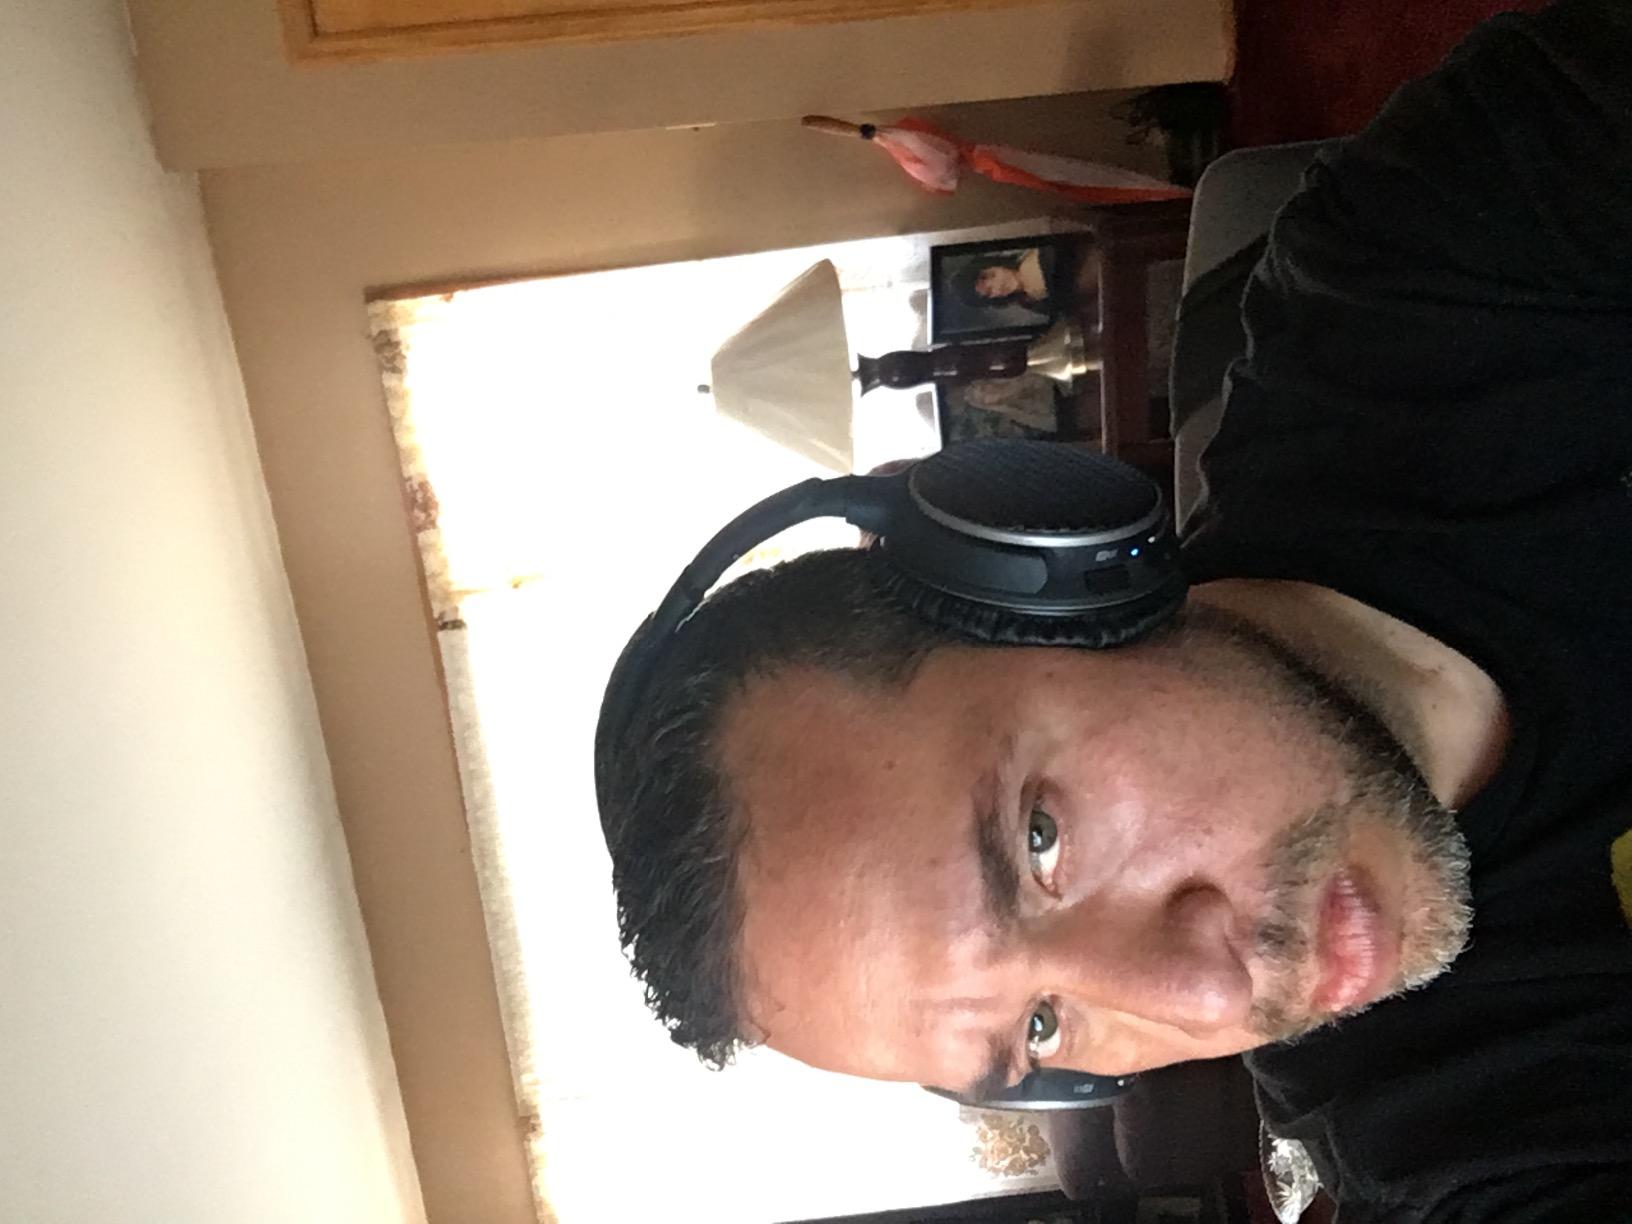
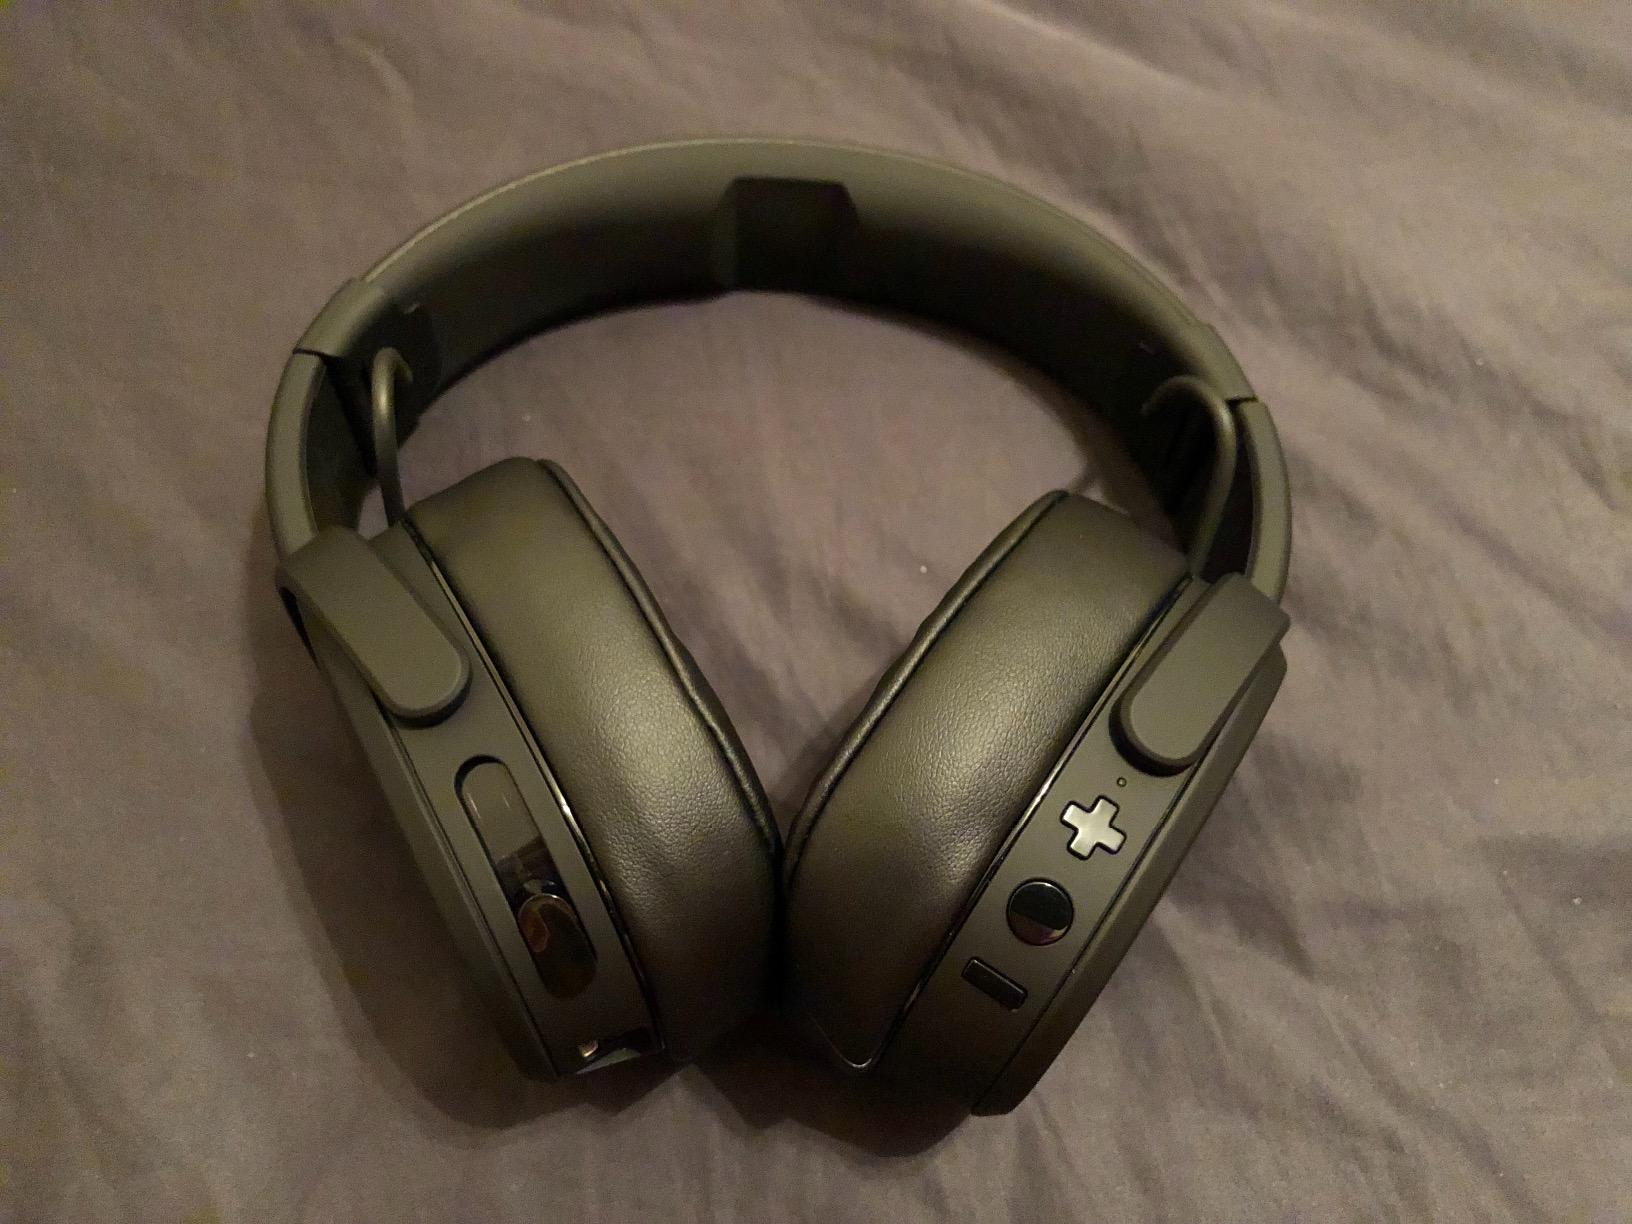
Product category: headphones
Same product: no